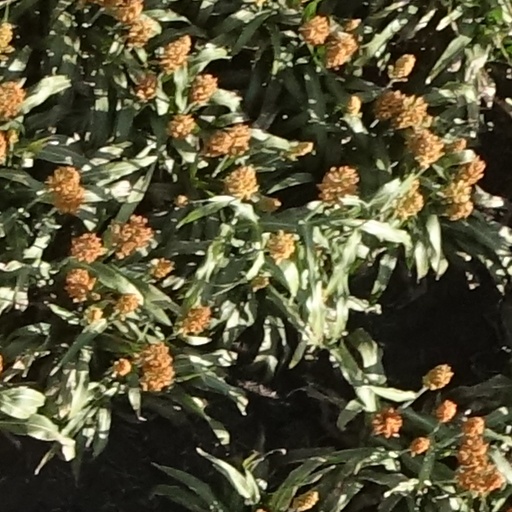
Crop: sorghum